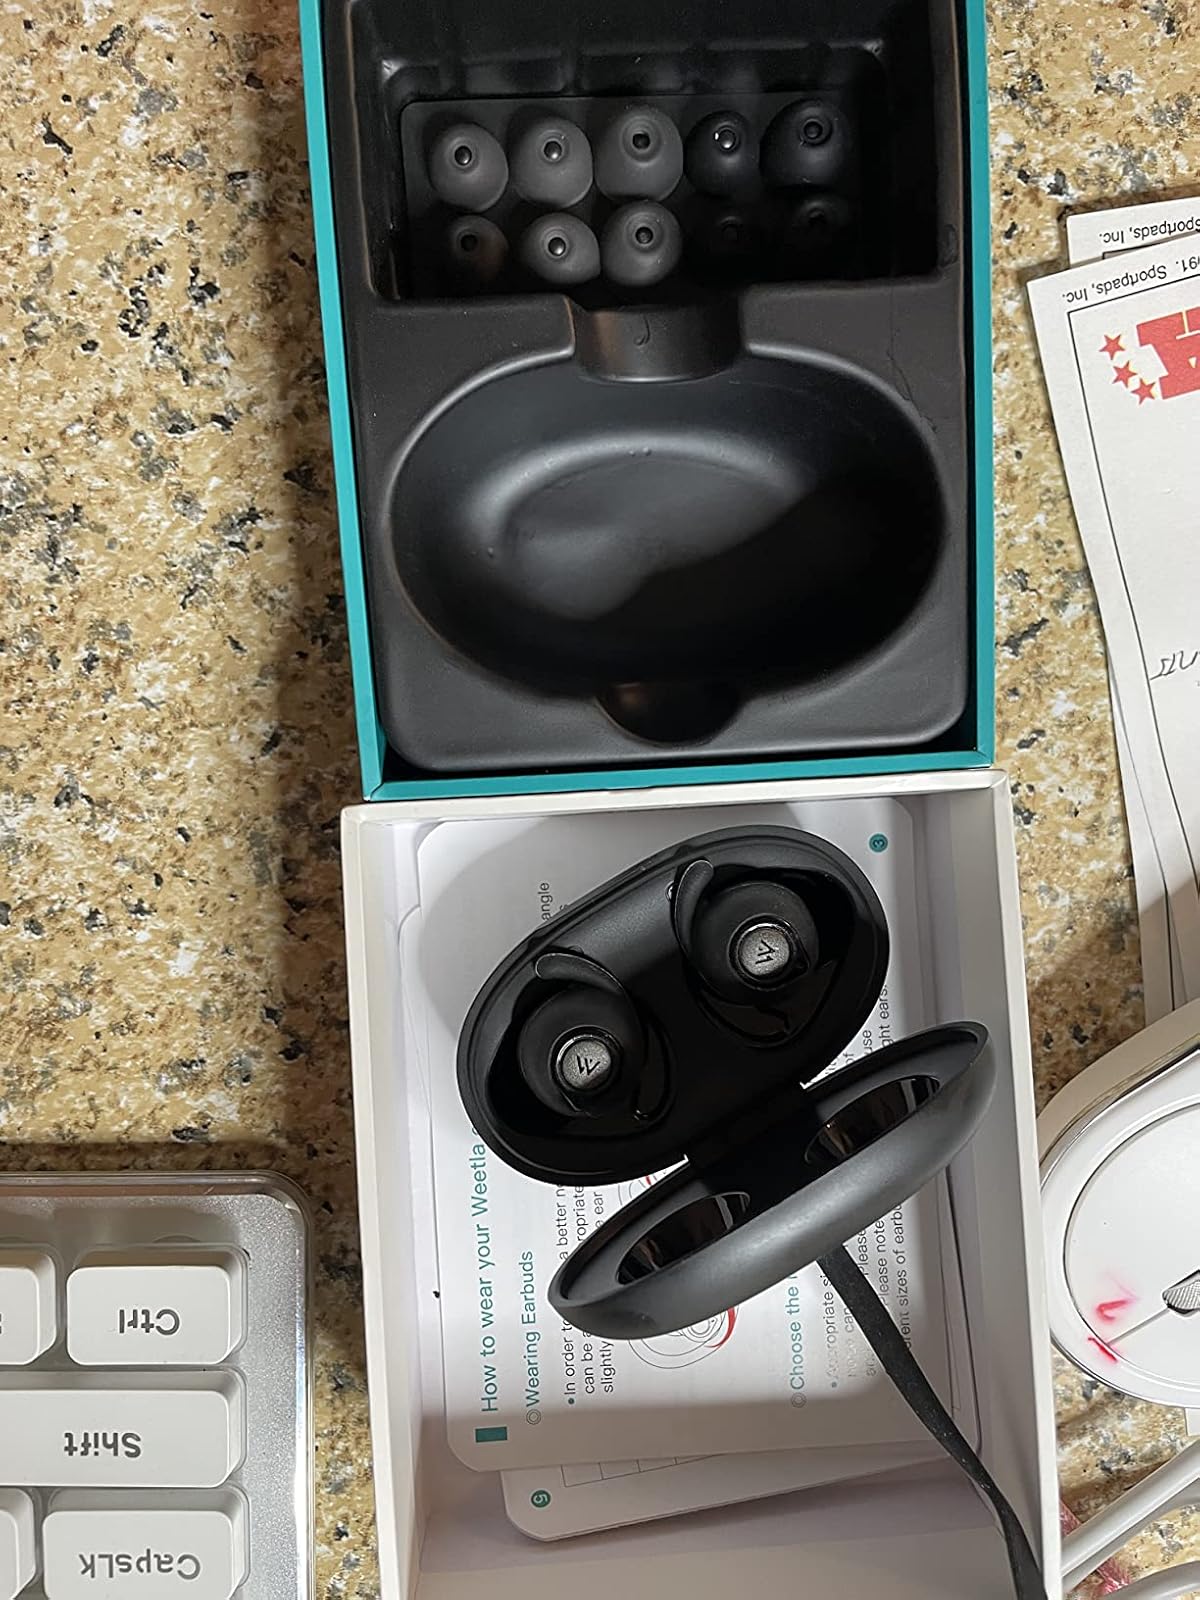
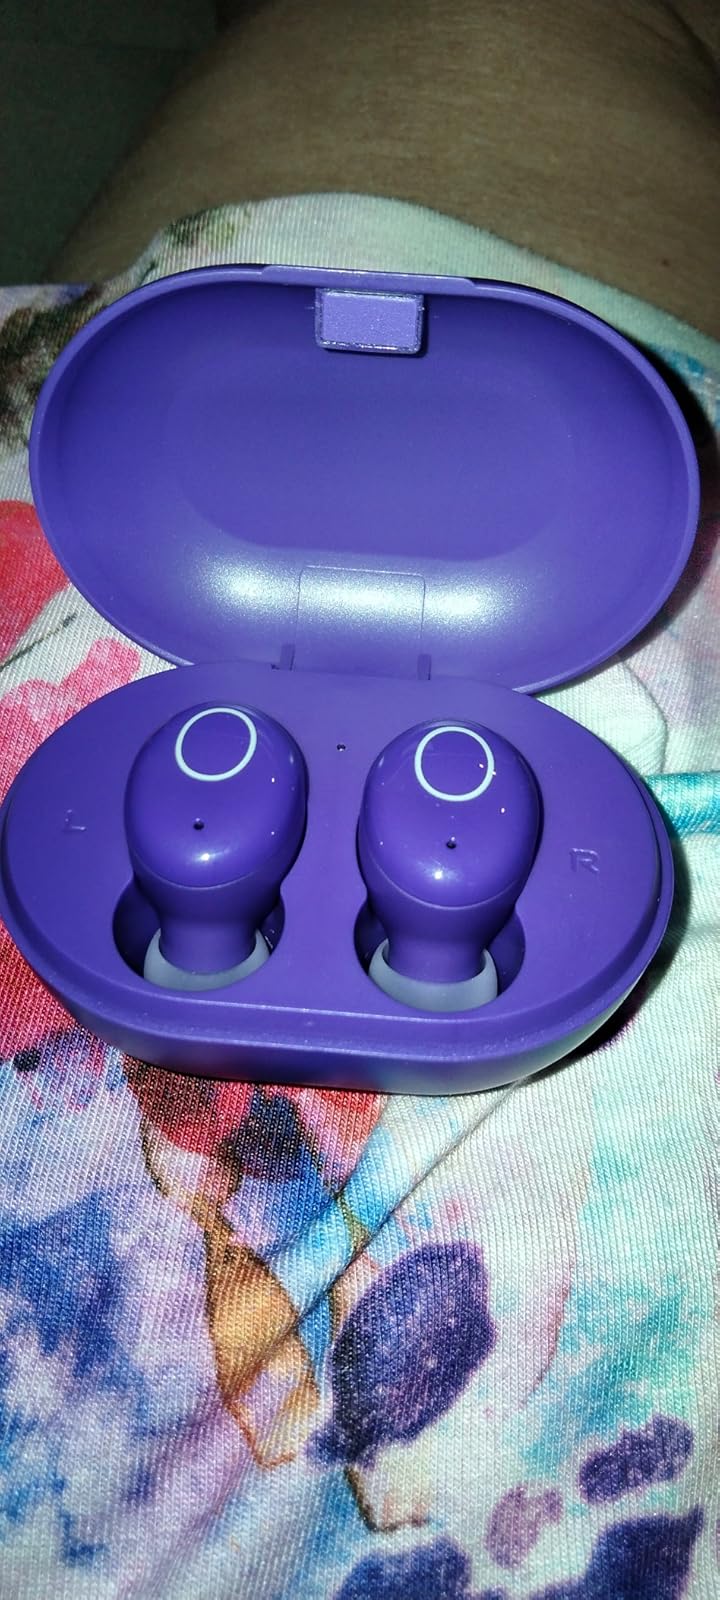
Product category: earbuds
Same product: no